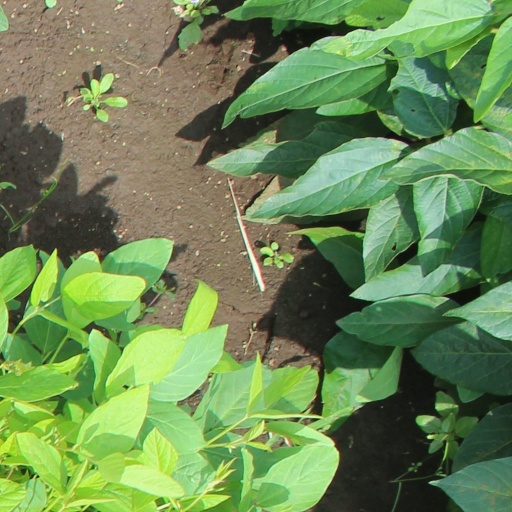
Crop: soybean